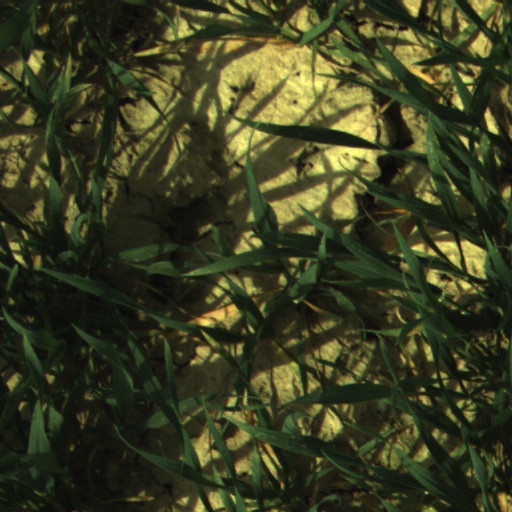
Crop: wheat